Gilbert White (painter)

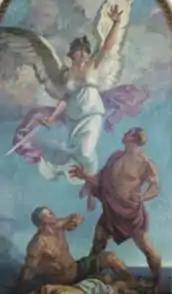
Thomas Gilbert White's mural of the Greek goddess Nemesis. Painted and installed by White in 1915. Located in the Federal Building, now known as the Campbell Professional Building, in Gadsden, Alabama.

White was born in Grand Haven, Michigan, and died in Paris. He studied at Columbia University and the Art Students League of New York, and at the Académie Julian and the Académie des Beaux-Arts in Paris with James McNeill Whistler. His work graces the state capitols of Kentucky, Oklahoma, and Utah; the County Courthouse in New Haven, Connecticut and Gadsden, Alabama; and the Pan American Union Building in Washington, D.C. He received numerous awards, among them the "Commander de la Legion d’Honneur", "Officier de l’Académie française", and the Order of the Purple Heart.